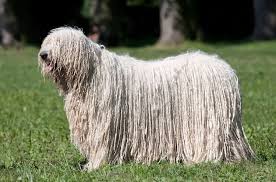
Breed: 318-n000115-komondor